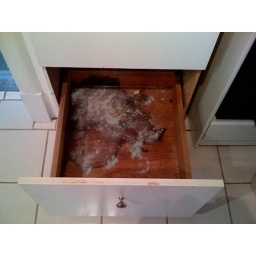
What happens when you leave a bag of potatoes in a drawer for a couple of years